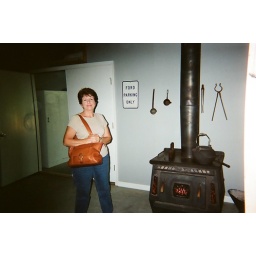
In the basement by the pot-belly stove in the bar room